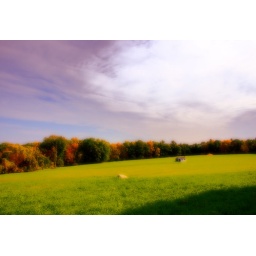
field in Harvard, MA with tiny little house in the middle for no reason